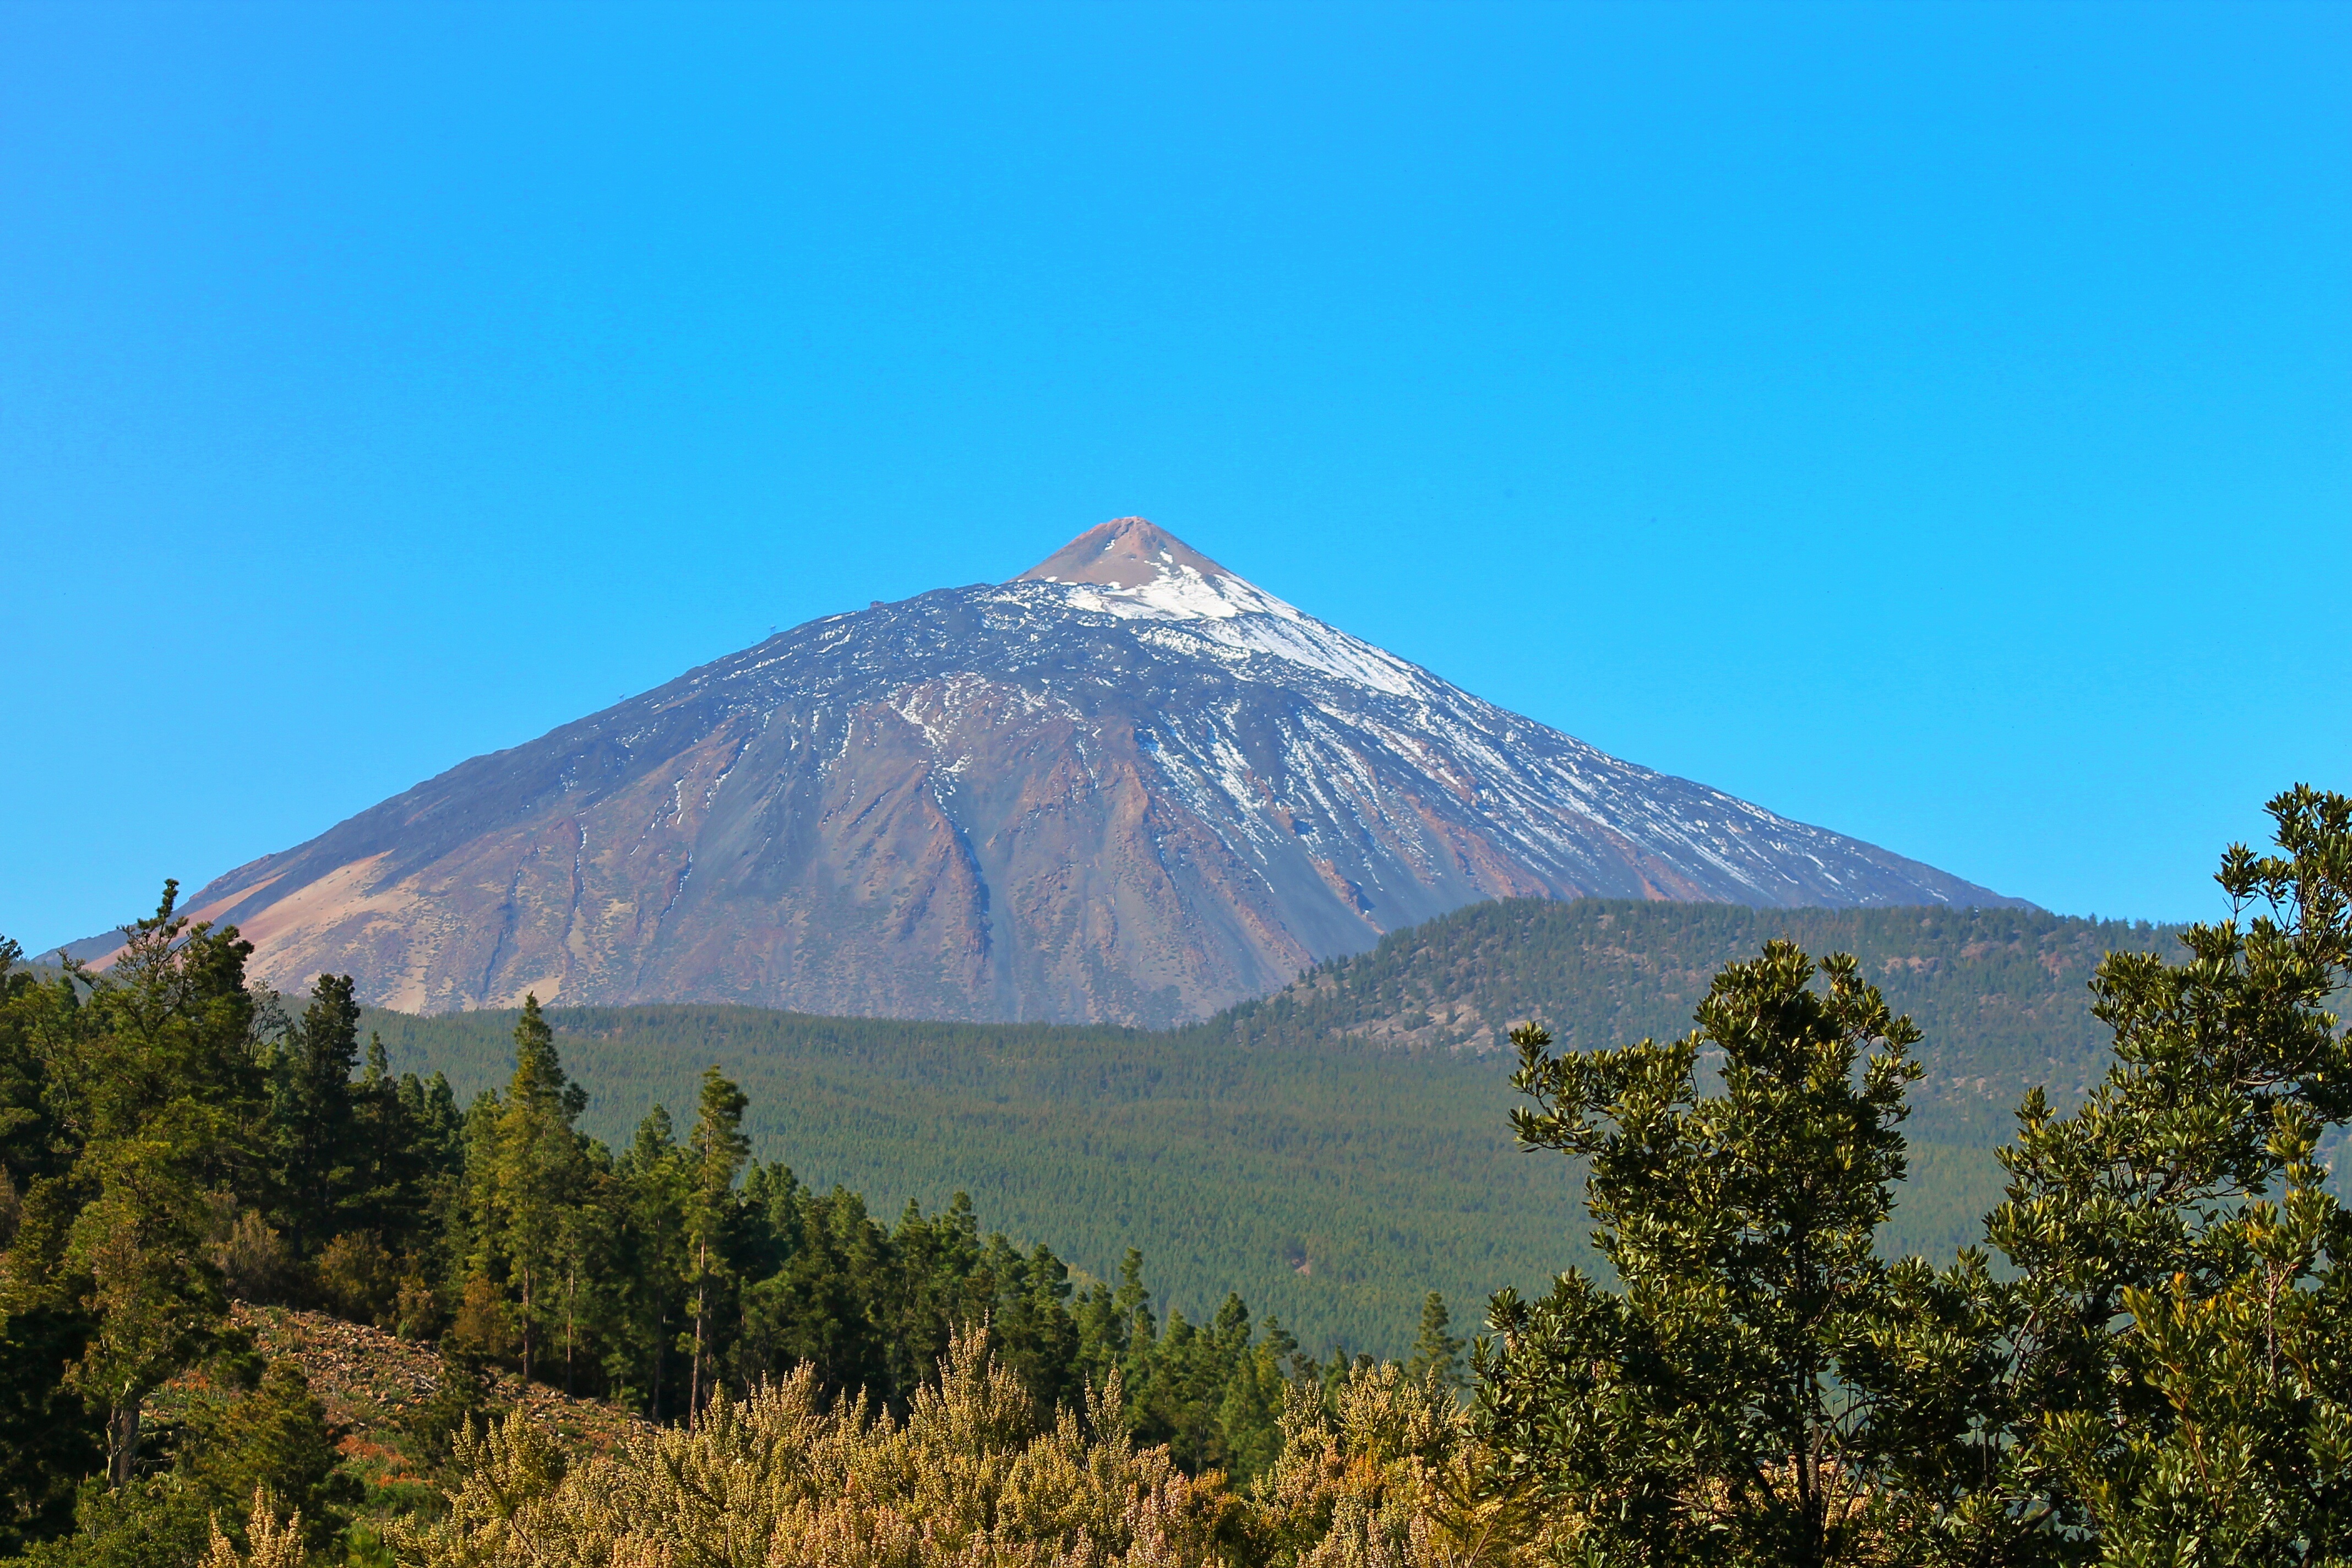
wilderness, mountain, sky, hill, mountain range, volcano, island, blue, national park, ridge, plain, summit, spain, grassland, plateau, tenerife, fell, ecosystem, canary islands, teide, distant view, landform, stratovolcano, teide national park, el teide, pico del teide, geographical feature, mountainous landforms, volcanic landform